List of Densha Otoko chapters

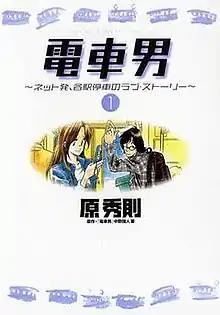
The cover of the first volume of "Train_Man: Densha Otoko" as published by Shogakukan on April 5, 2005 in Japan.

There are four manga adaptations of the "Densha Otoko" novel. All four adaptations are based on the purportedly true story of a 23-year-old otaku who intervened when a drunk man was harassing several women on a train. The otaku ultimately begins dating one of the women. The four adaptations in order of publication are "Train_Man: Densha Otoko" by Hidenori Hara; "Densha Otoko: The Story of a Train Man Who Fell in Love With A Girl" by Wataru Watanabe; "Train_Man: Go, Poison Man!" written by Hitori Nakano and illustrated by Daisuke Dōke and "Train_Man: A Shōjo Manga" by Machiko Ocha.